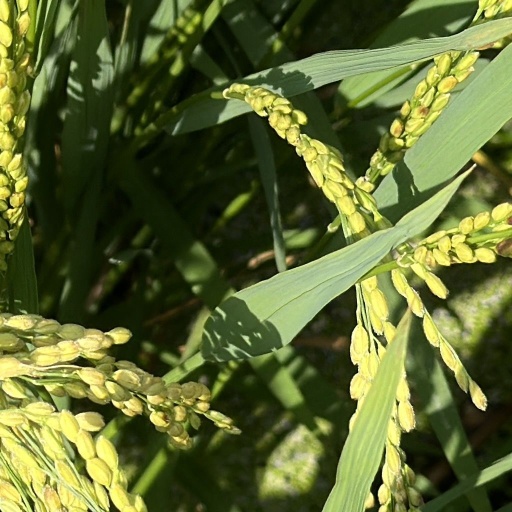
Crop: rice